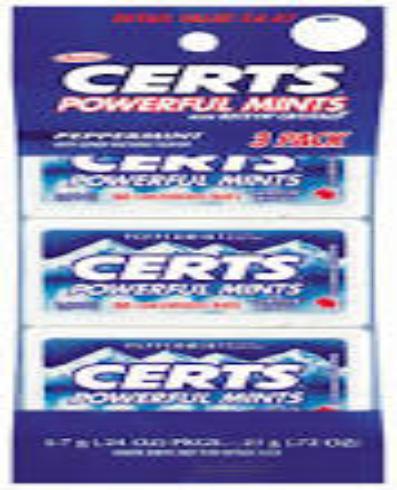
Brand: Certs
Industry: Food